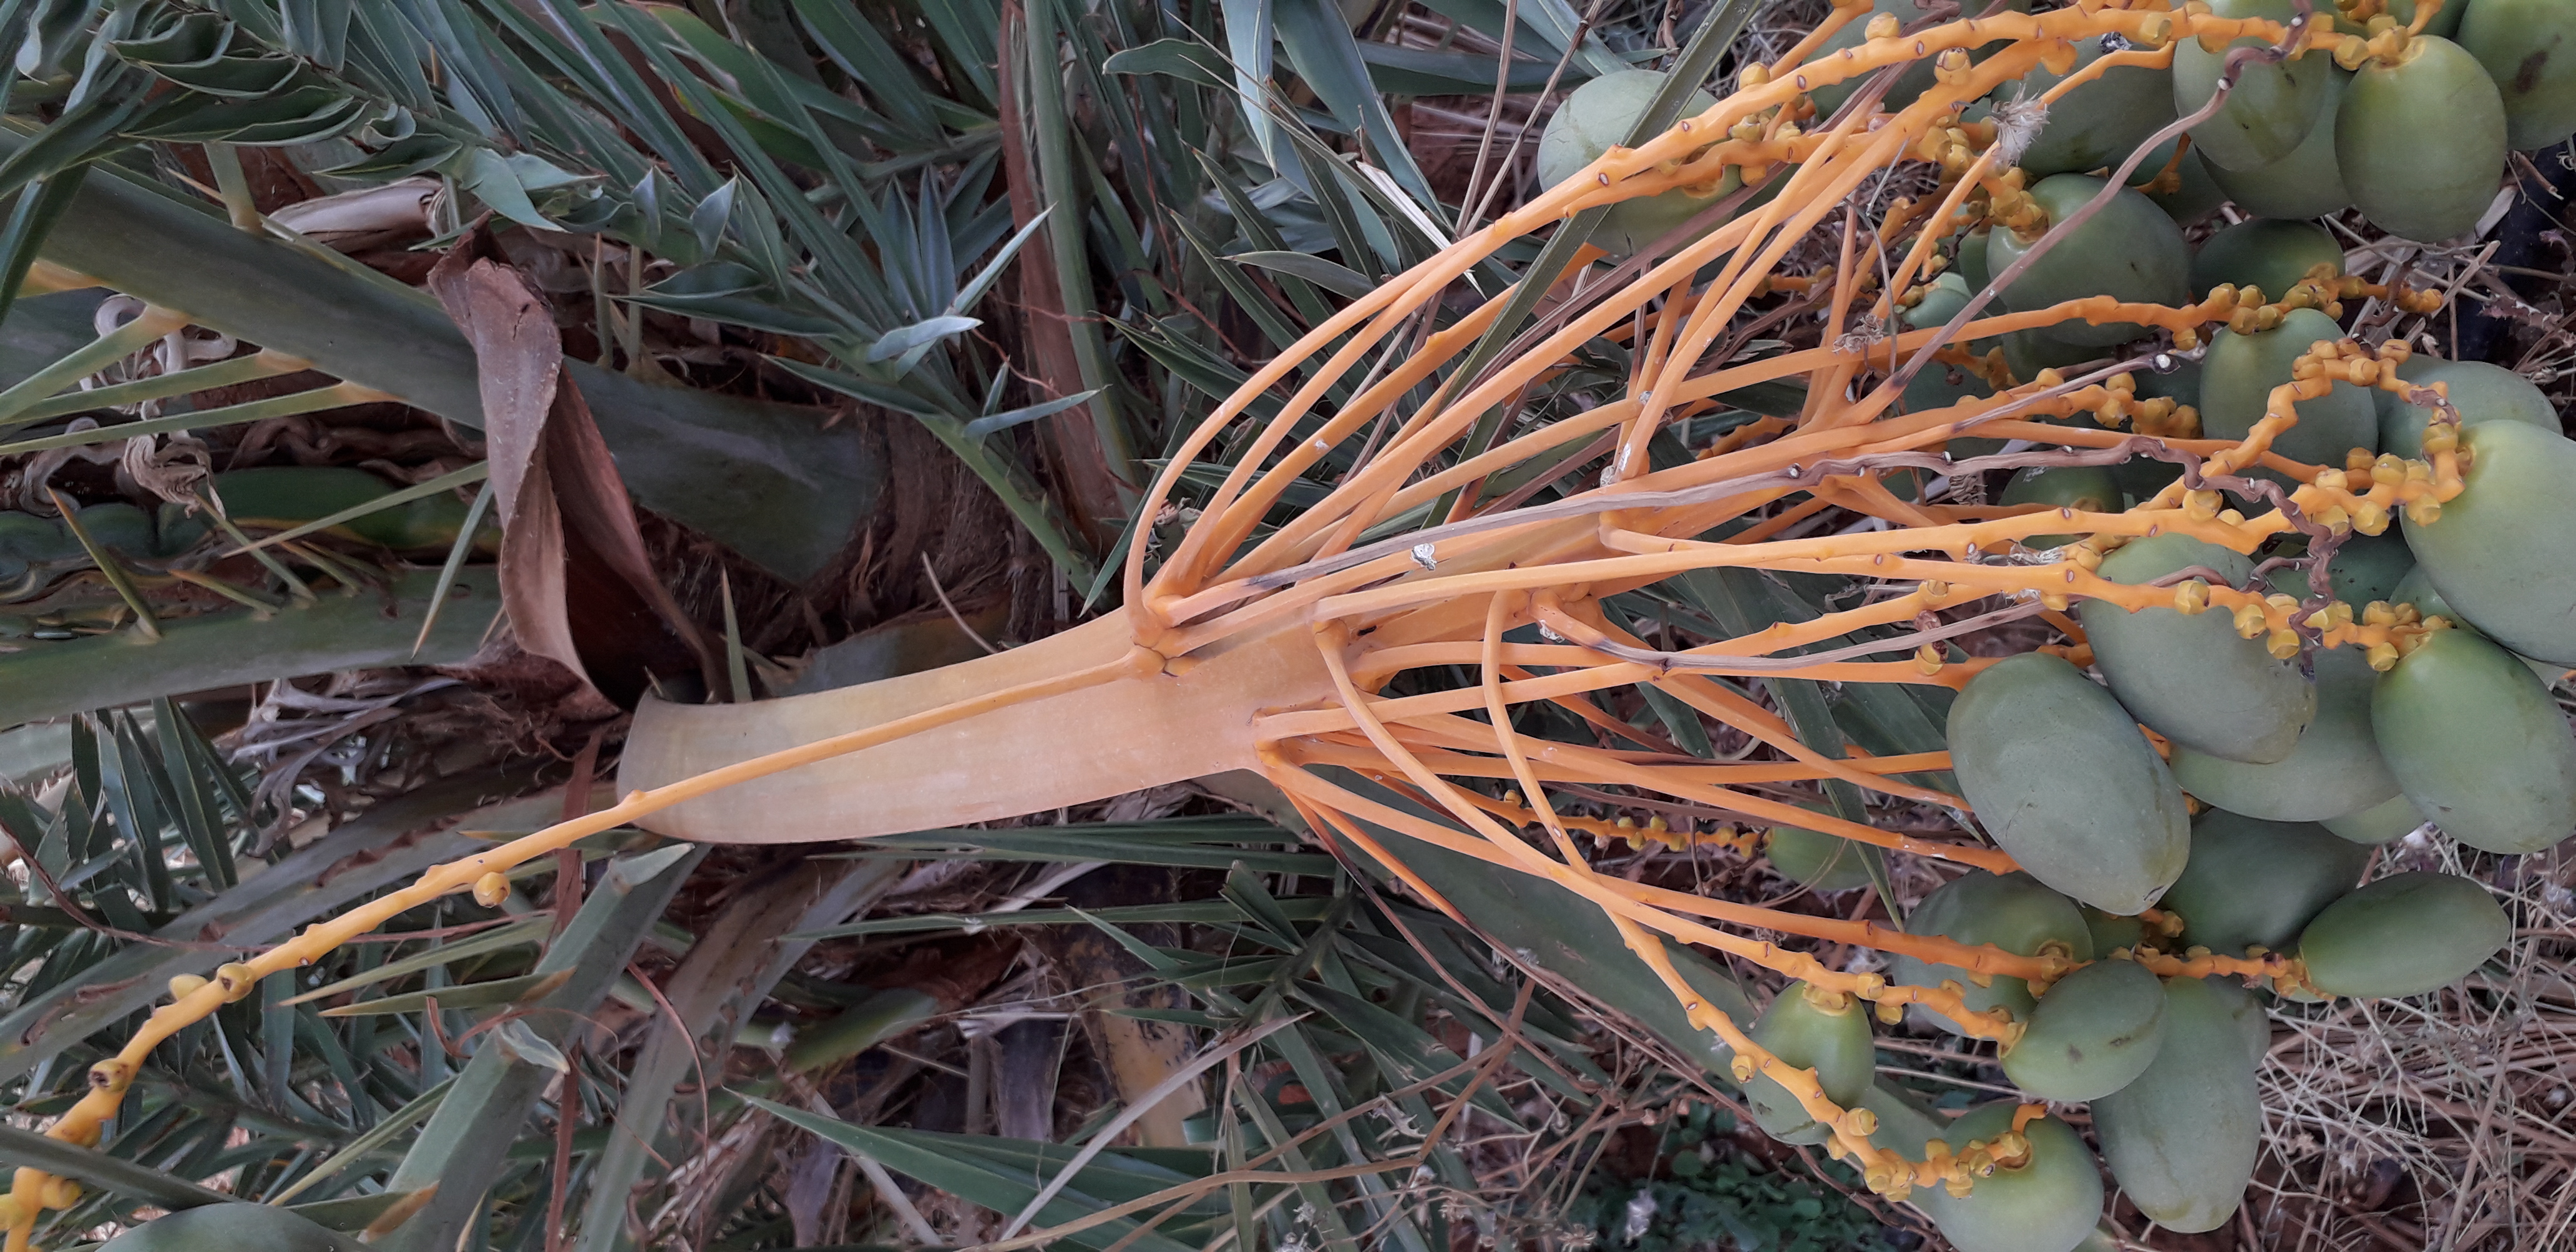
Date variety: Boumajhoul